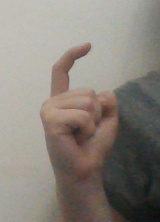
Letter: ra